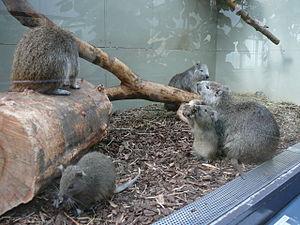
Famille de Hutias de Cuba (Capromys pilorides). Zoo Wilhelma de Stuttgart, Allemagne, Europe.
Le Rat poilu ou Hutia cubain est une espèce de Rongeurs arboricoles. Comme son nom l'indique, ce hutia est endémique de Cuba. Il faut cependant le distinguer du hutia cubain du même genre, Capromys gundlachianus, confirmé au rang d'espèce distincte par les analyses génétiques du début du XXIᵉ siècle et d'autres hutias cubains, plus rares, également endémiques de ces îles.